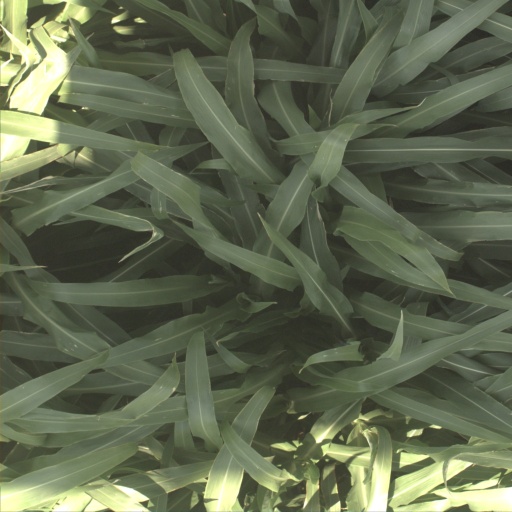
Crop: sorghum